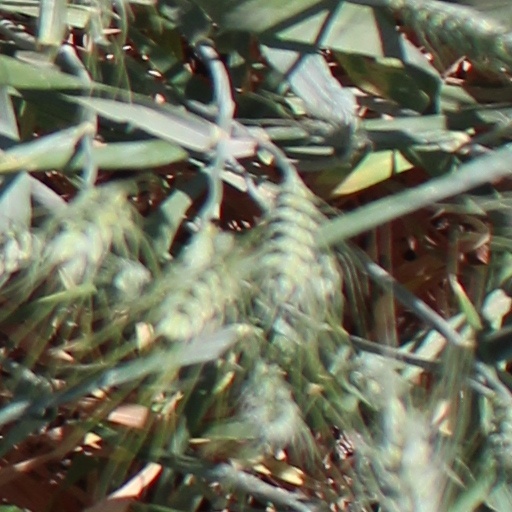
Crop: wheat